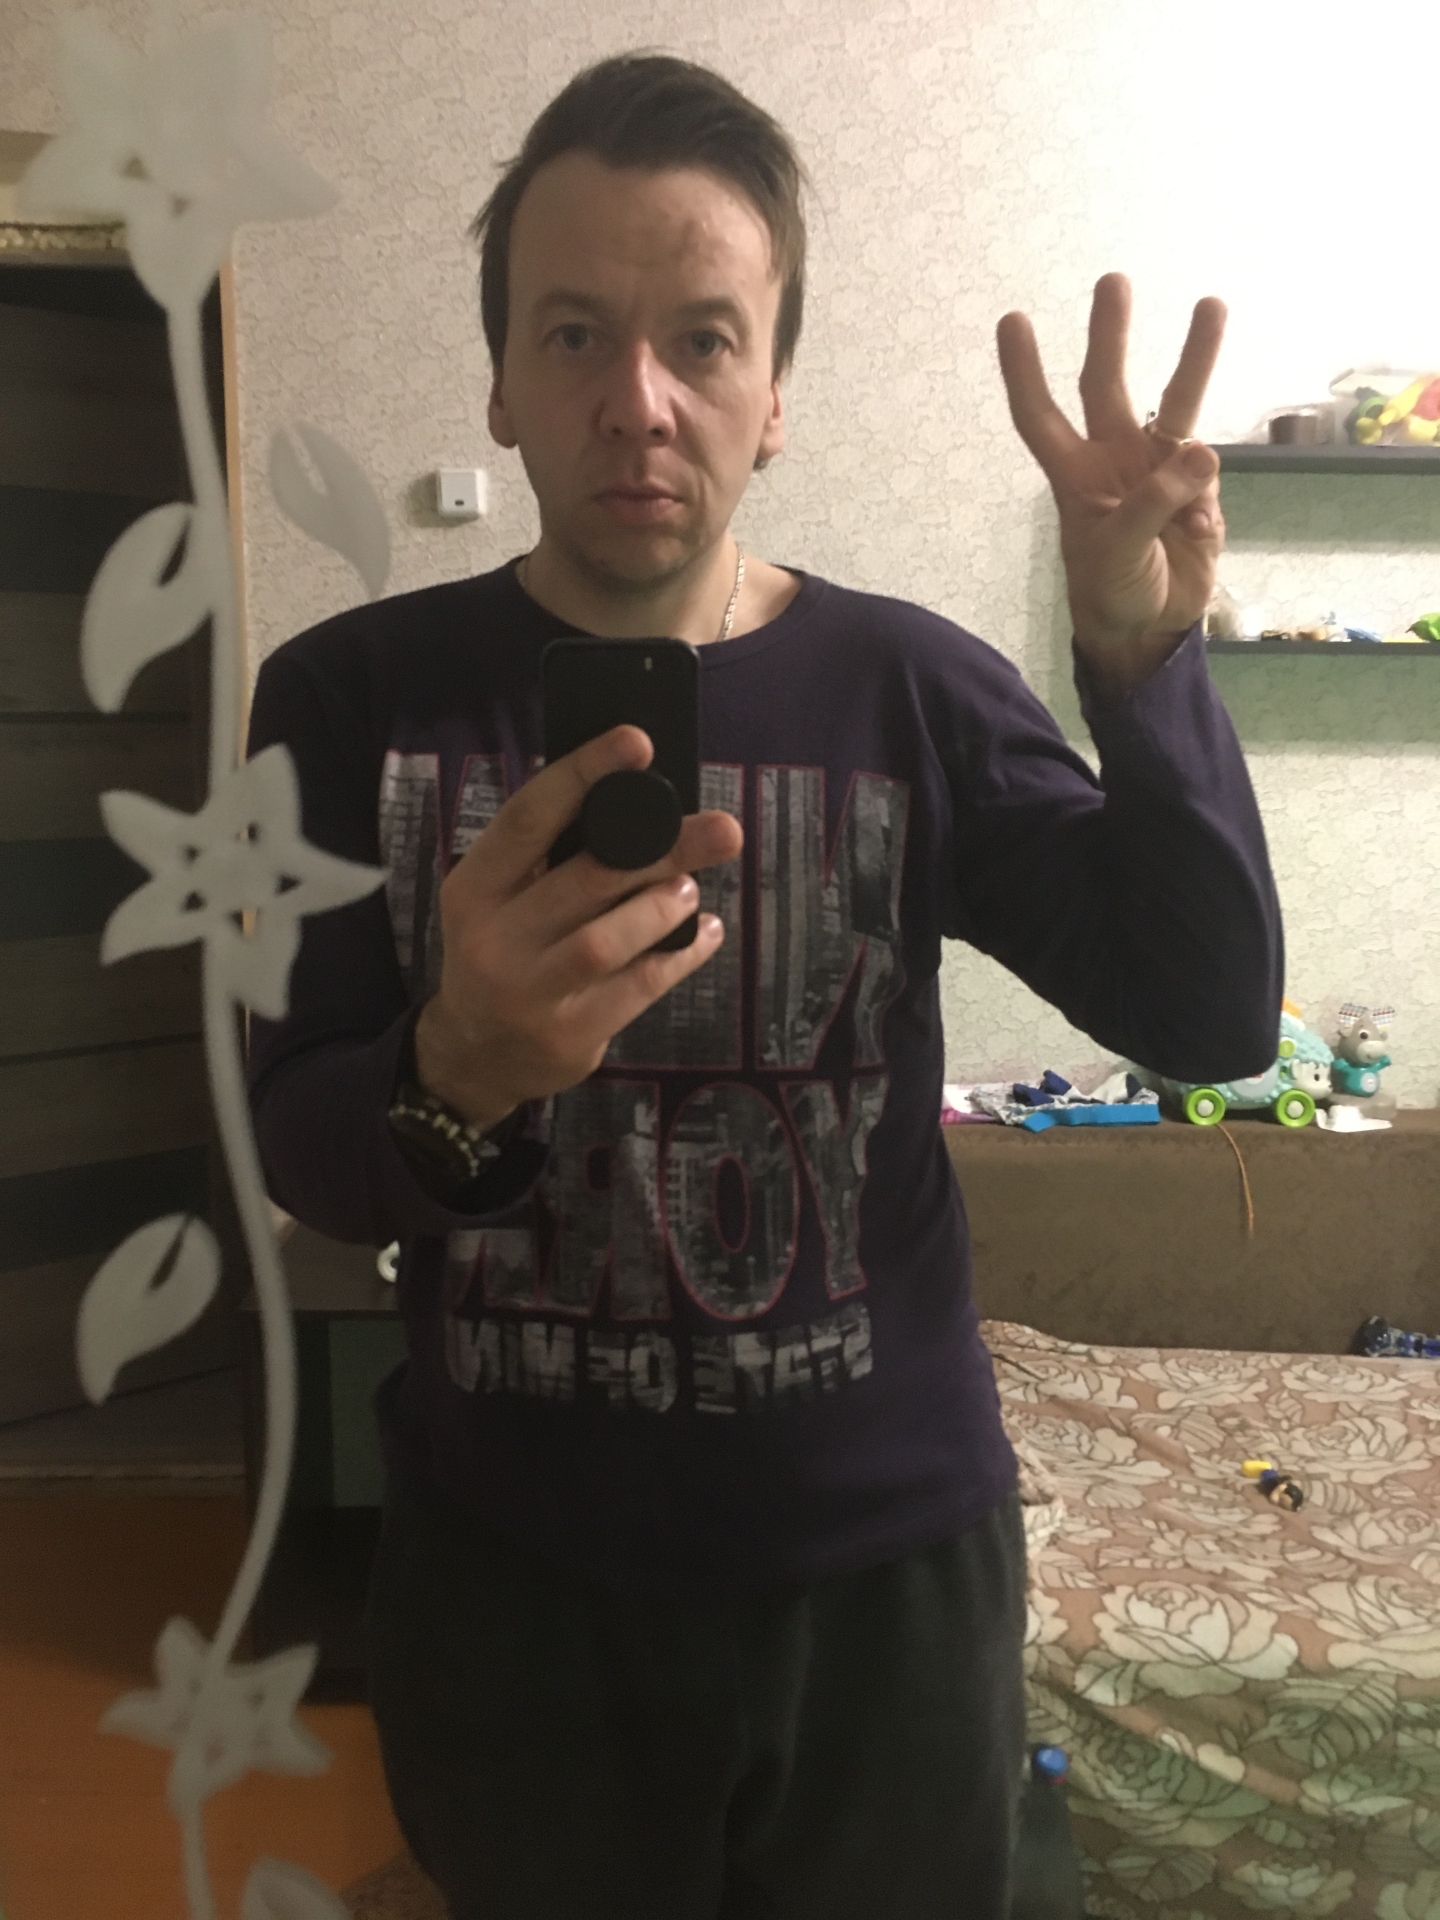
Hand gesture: three